Aerospike engine

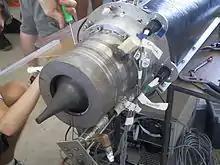
CSULB aerospike engine

Three XRS-2200 engines were built during the X-33 program and underwent testing at NASA's Stennis Space Center. The single-engine tests were a success, but the program was halted before the testing for the two-engine setup could be completed. The XRS-2200 produces thrust with an I of 339 seconds at sea level, and thrust with an I of 436.5 seconds in a vacuum.